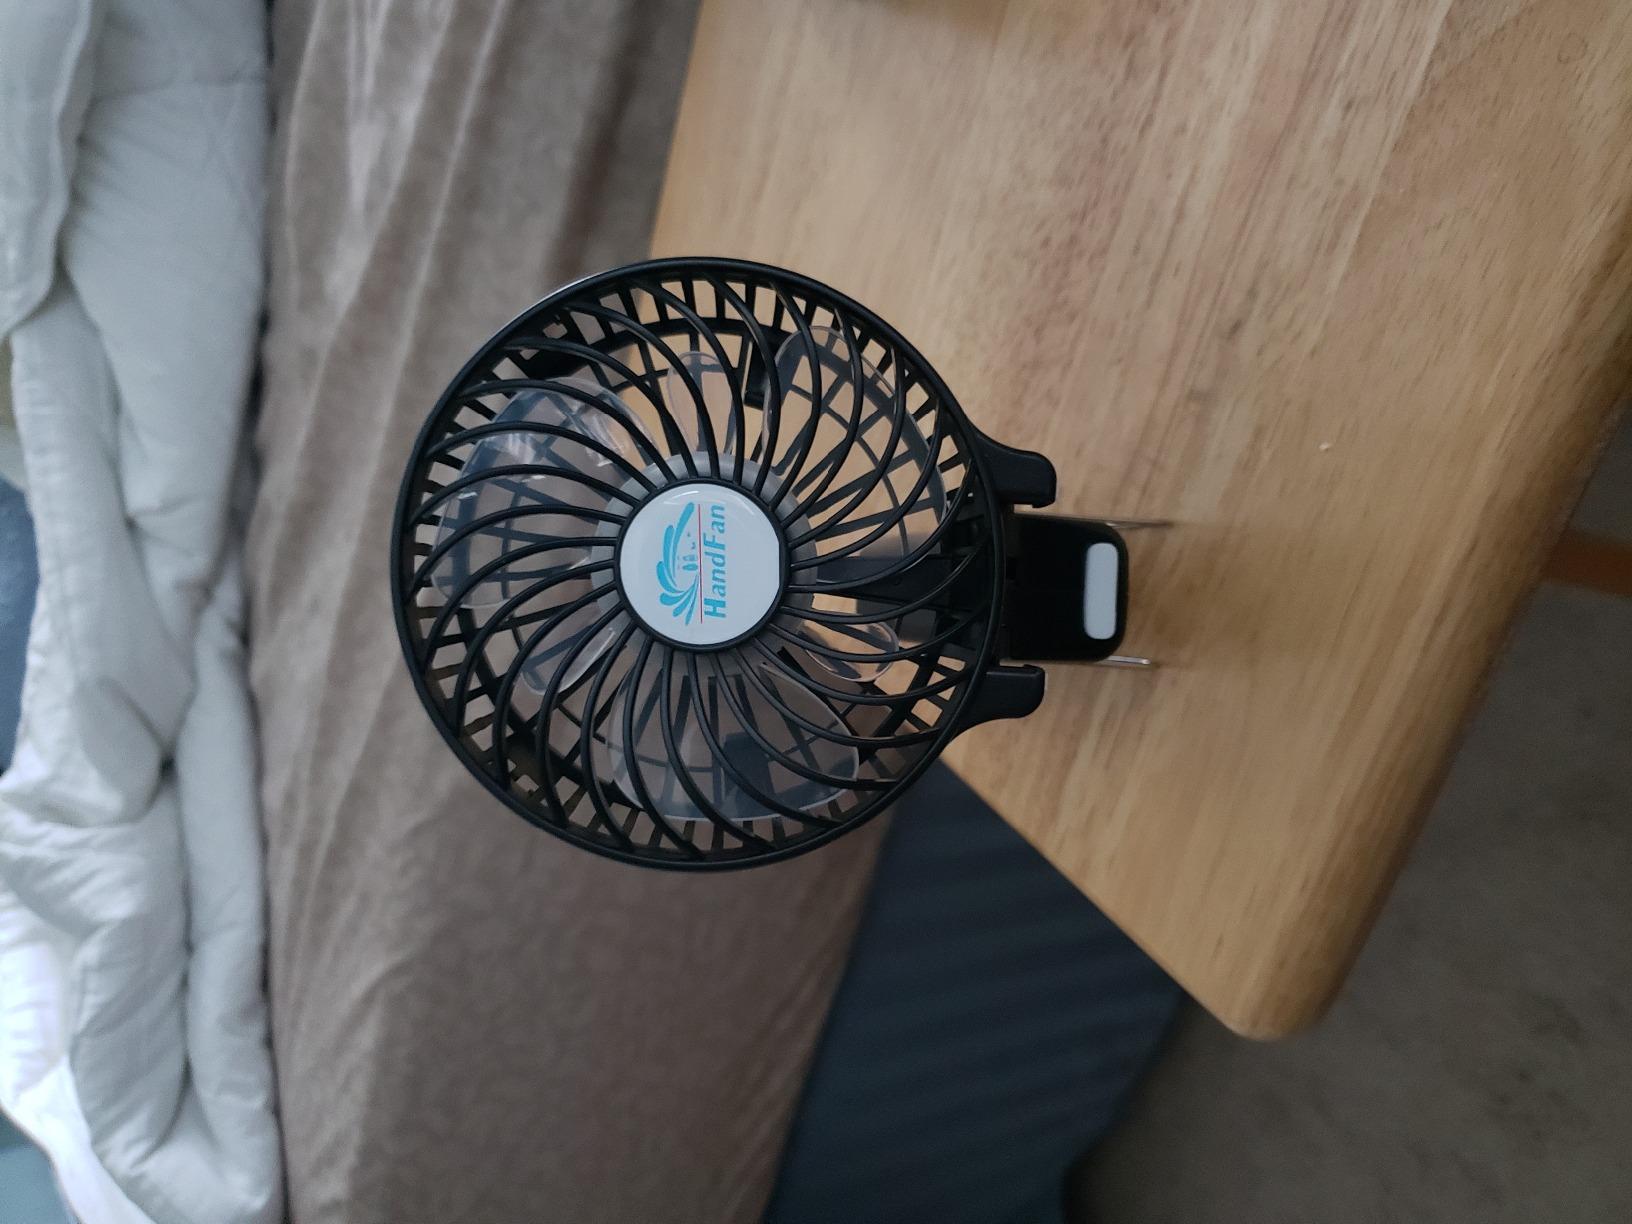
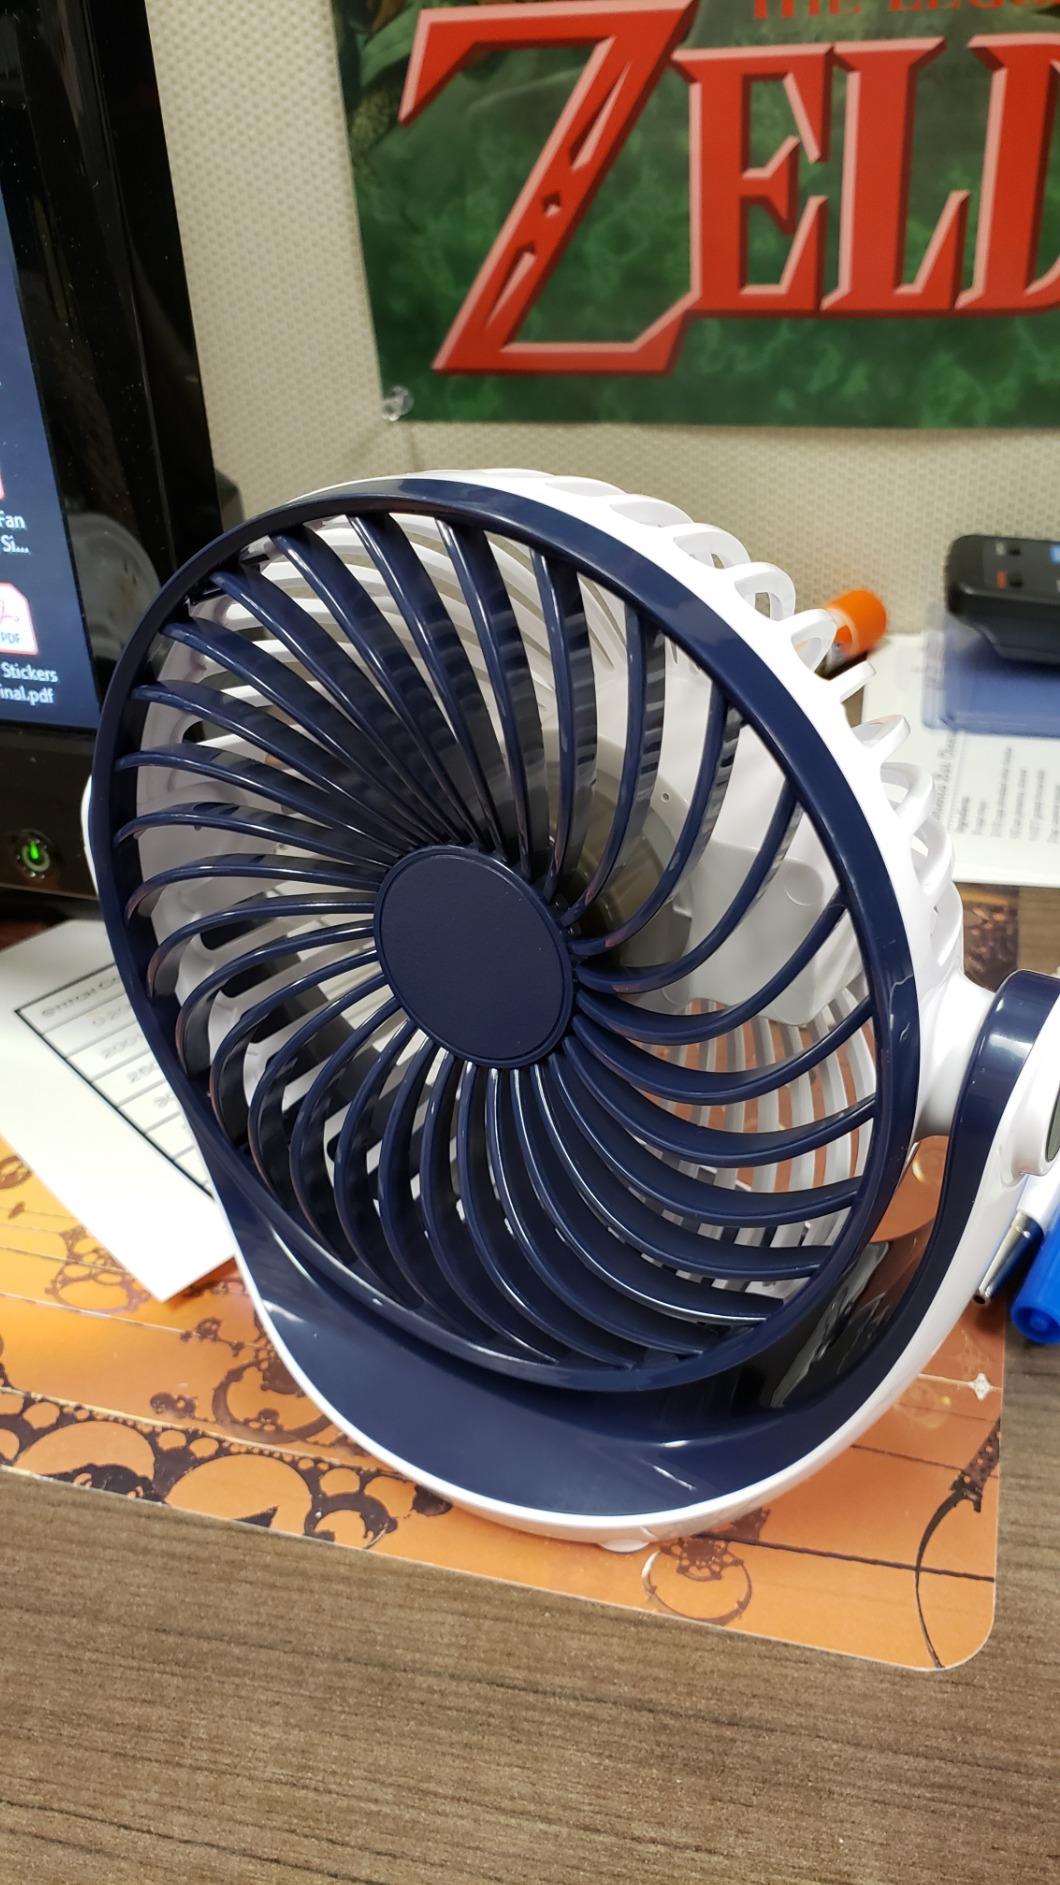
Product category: fan
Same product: no